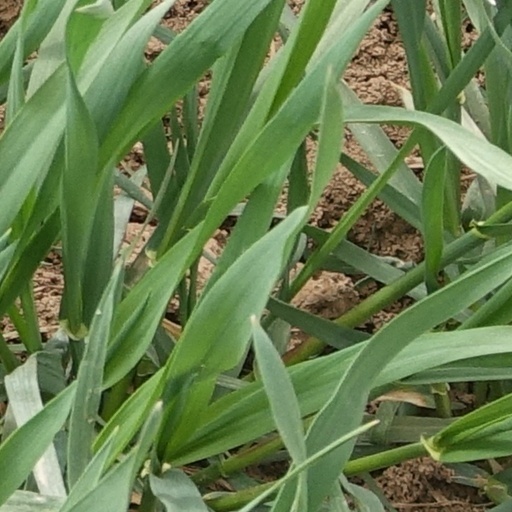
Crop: wheat